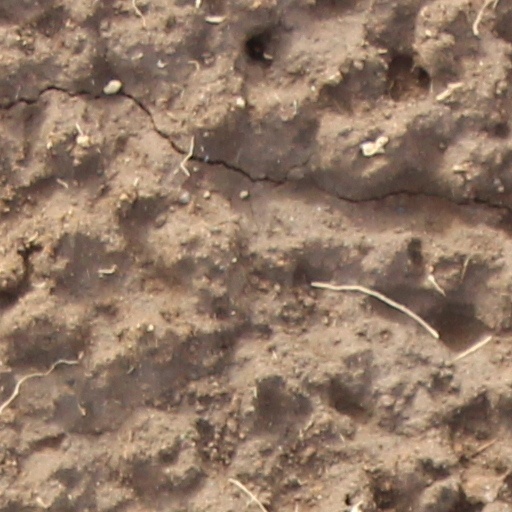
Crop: wheat